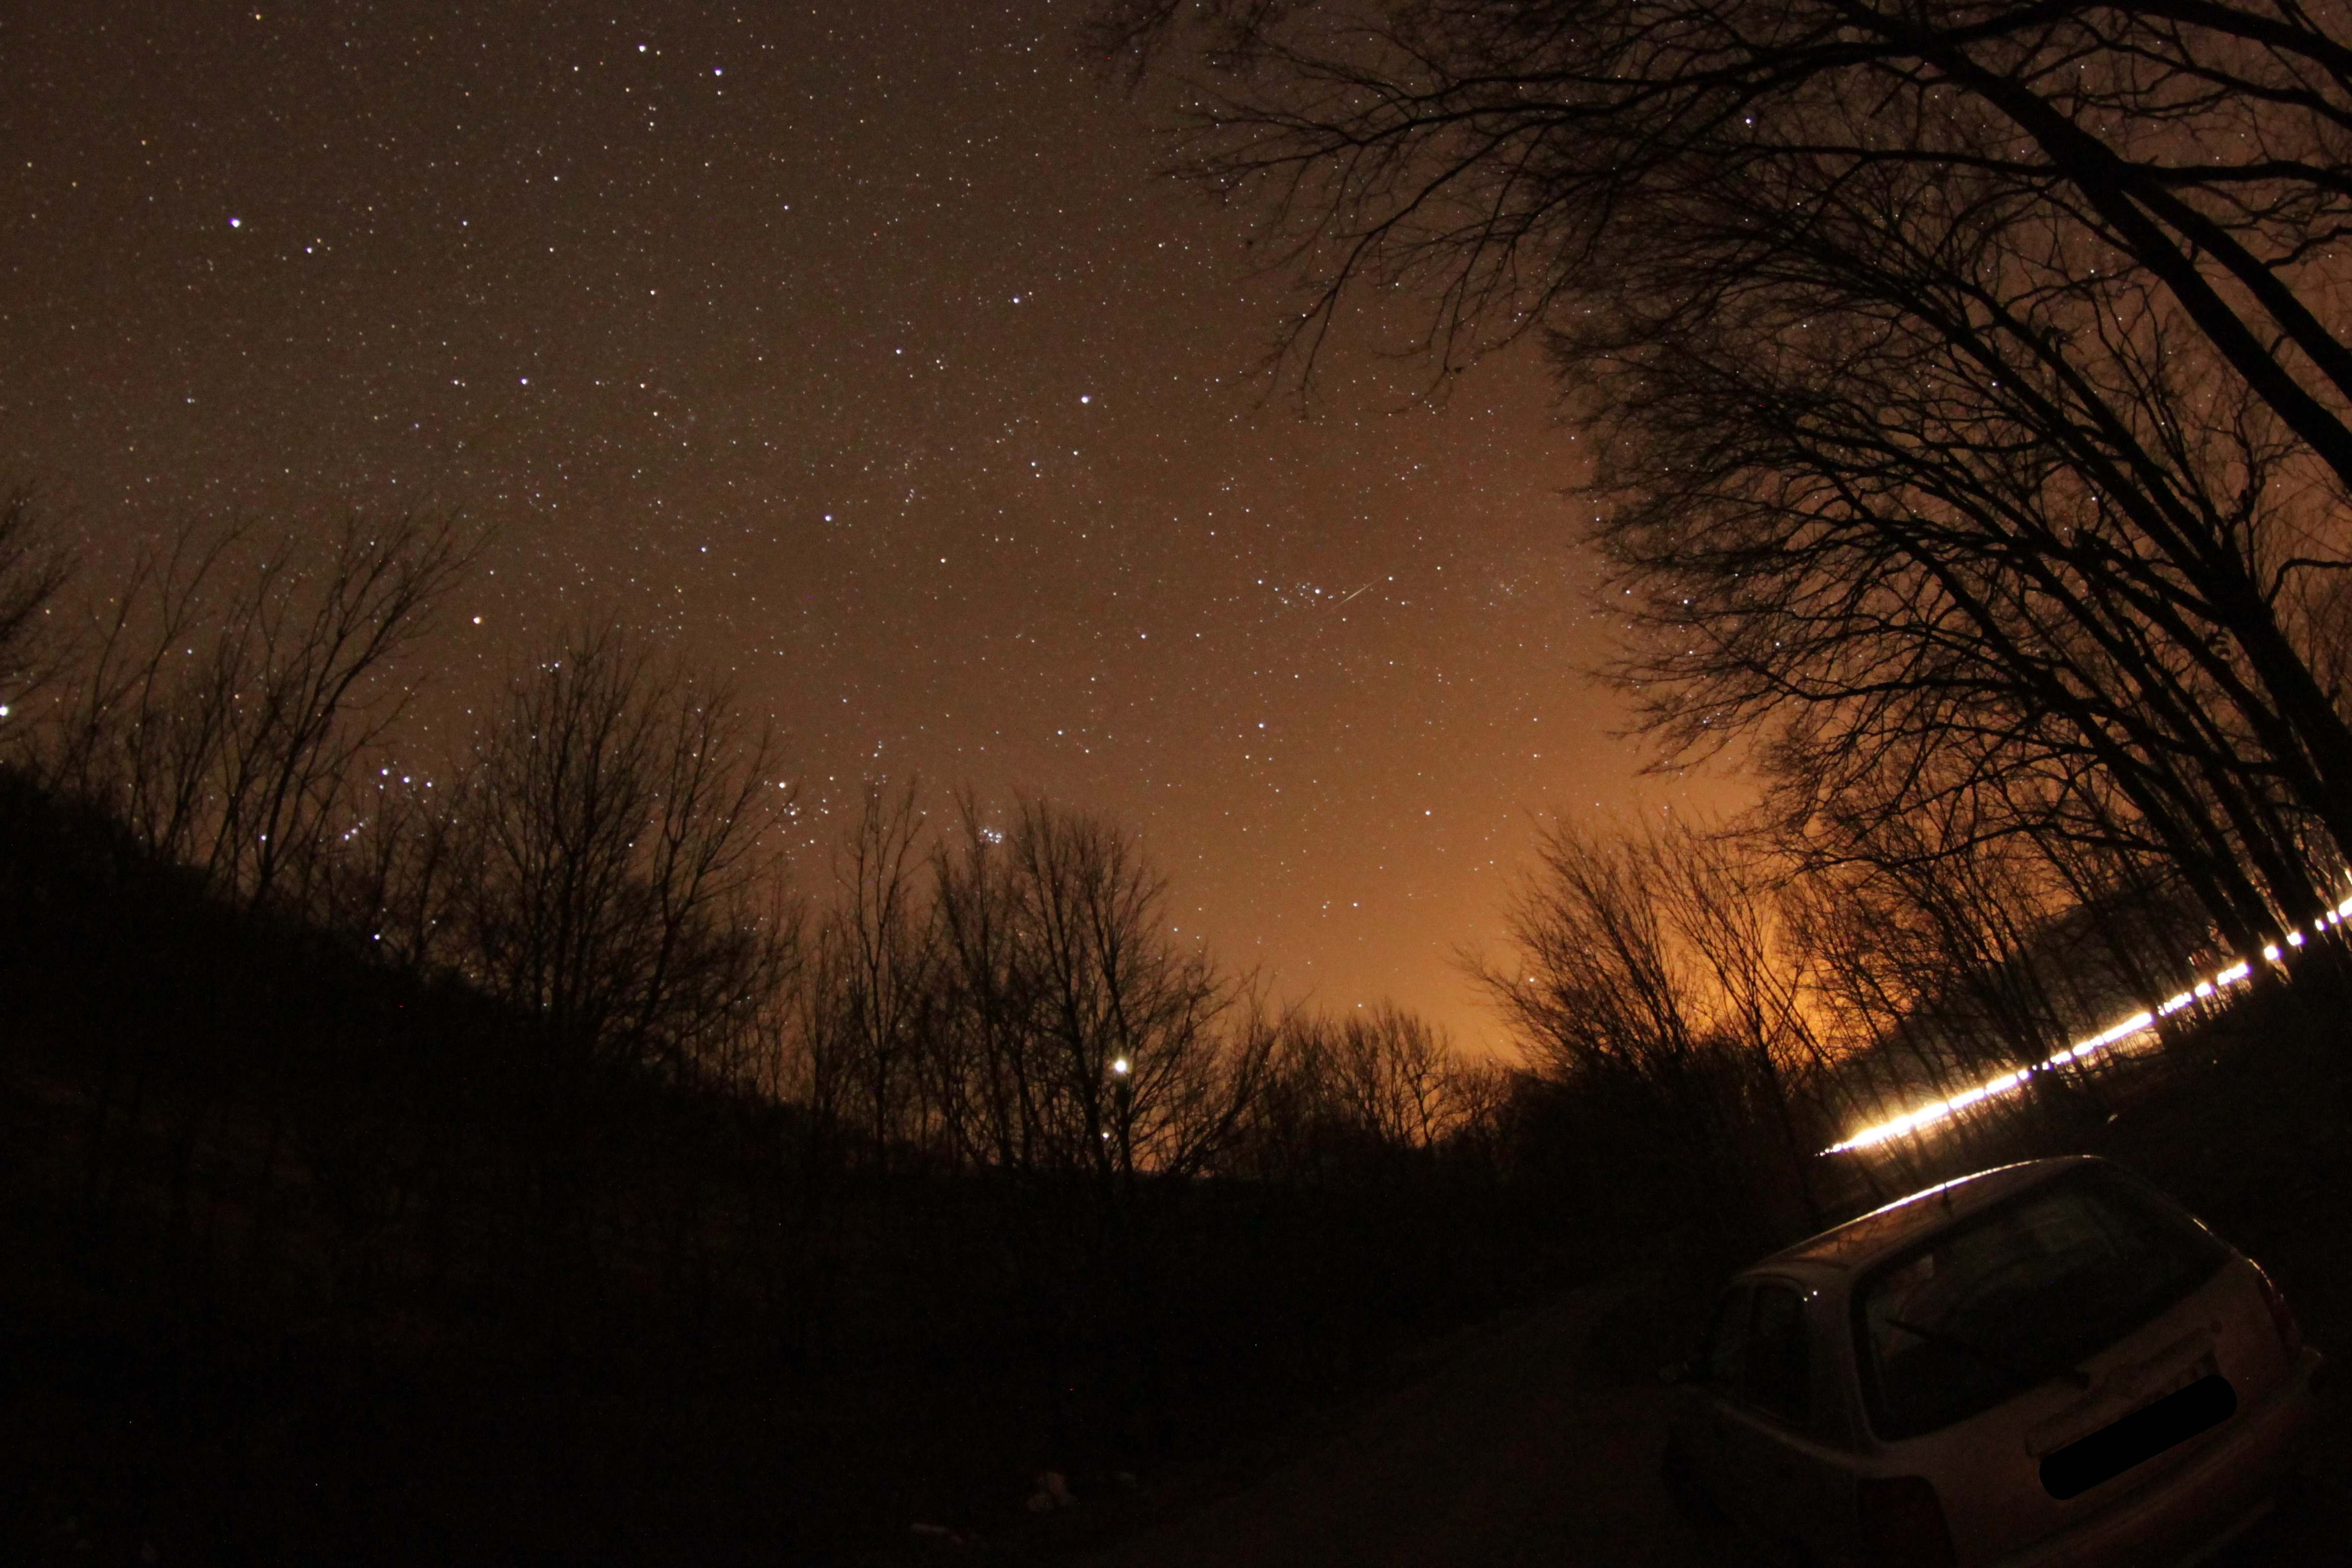
light, night, sunlight, morning, star, dawn, atmosphere, dusk, evening, darkness, aurora, moonlight, midnight, astronomical object, atmospheric phenomenon